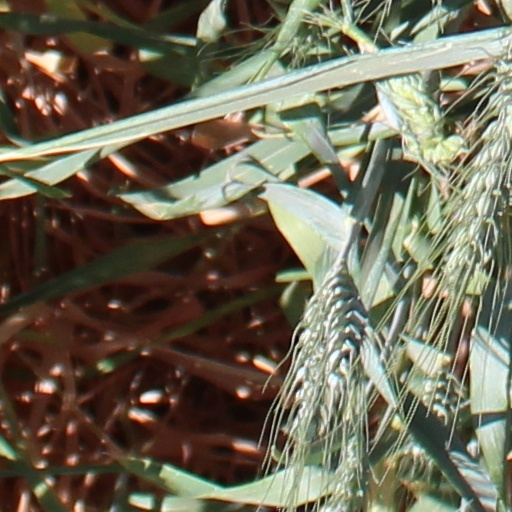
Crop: wheat